John Tenniel

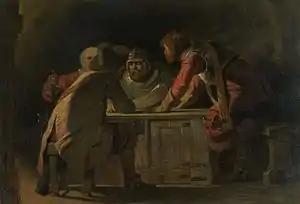

Tenniel was born in Bayswater, West London, to John Baptist Tenniel, a fencing and dancing master of Huguenot descent, and Eliza Maria Tenniel. Tenniel had five siblings; two brothers and three sisters. One sister, Mary, was later to marry Thomas Goodwin Green, owner of the pottery that produced Cornishware. Tenniel was a quiet and introverted person, both as a boy and as an adult. He was content to remain firmly out of the limelight and seemed unaffected by competition or change. His biographer Rodney Engen wrote that Tenniel's "life and career was that of the supreme gentlemanly outside, living on the edge of respectability."